John Cooksey

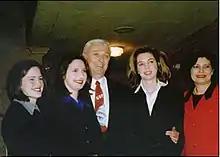
Cooksey with family

After his Senate campaign, Cooksey retired from politics and resumed his medical practice. He and his wife, the former Ann Grabill (born 1943), had three children. He was Methodist and a member of Lambda Chi Alpha fraternity.